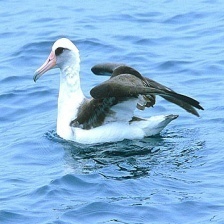
Species: ALBATROSS
Scientific name: DIOMEDEIDAE